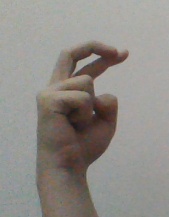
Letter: zay